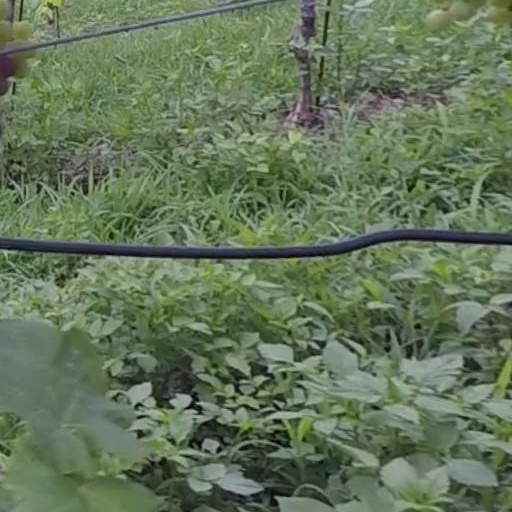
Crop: grape